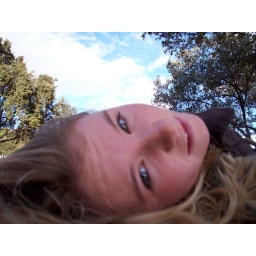
laying in the grass at my gramas house